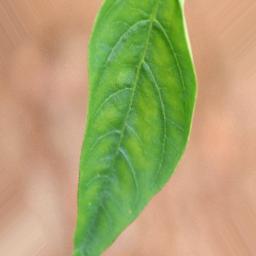
Label: healthy